Hexagonal (CONCACAF)

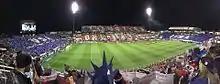
The Columbus Crew Stadium before the 11 November 2016 match between Mexico and the United States, which saw the Mexicans end the "Dos a Cero" streak

The United States and Mexico were the most successful teams in the Hexagonal, with Mexico qualifying for every World Cup since 1994. Indeed, the Mexico–United States soccer rivalry has been hotly contested during the Hexagonal. Matches between the two opponents hosted by Mexico often sell out the 100,000 seat Estadio Azteca in Mexico City; matches hosted in the United States are often held in cold northern cities such as Columbus, Ohio.